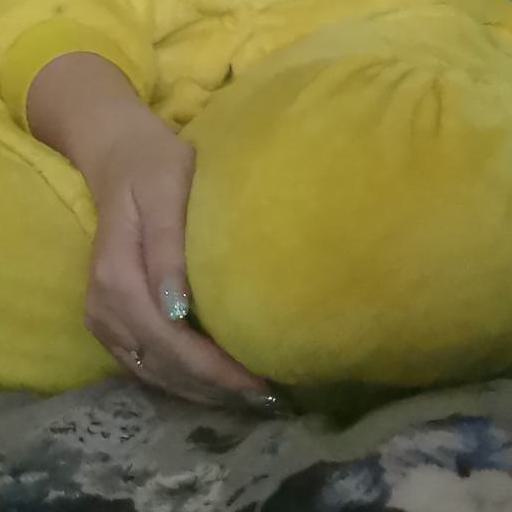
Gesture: no_gesture